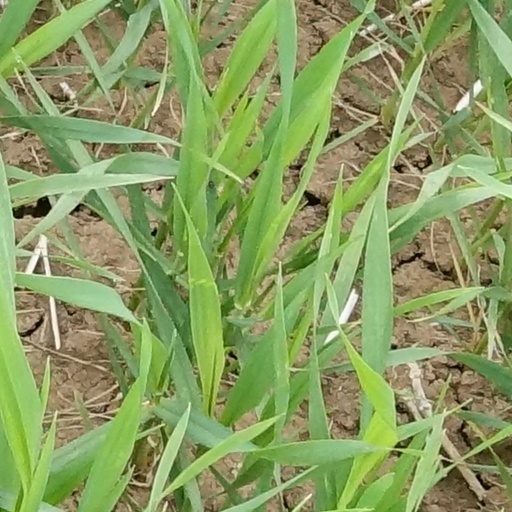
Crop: wheat